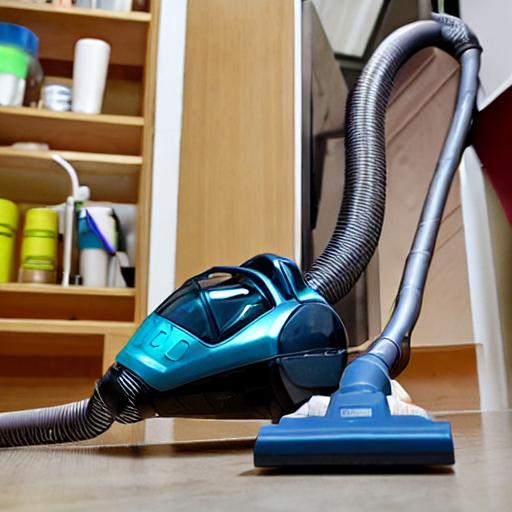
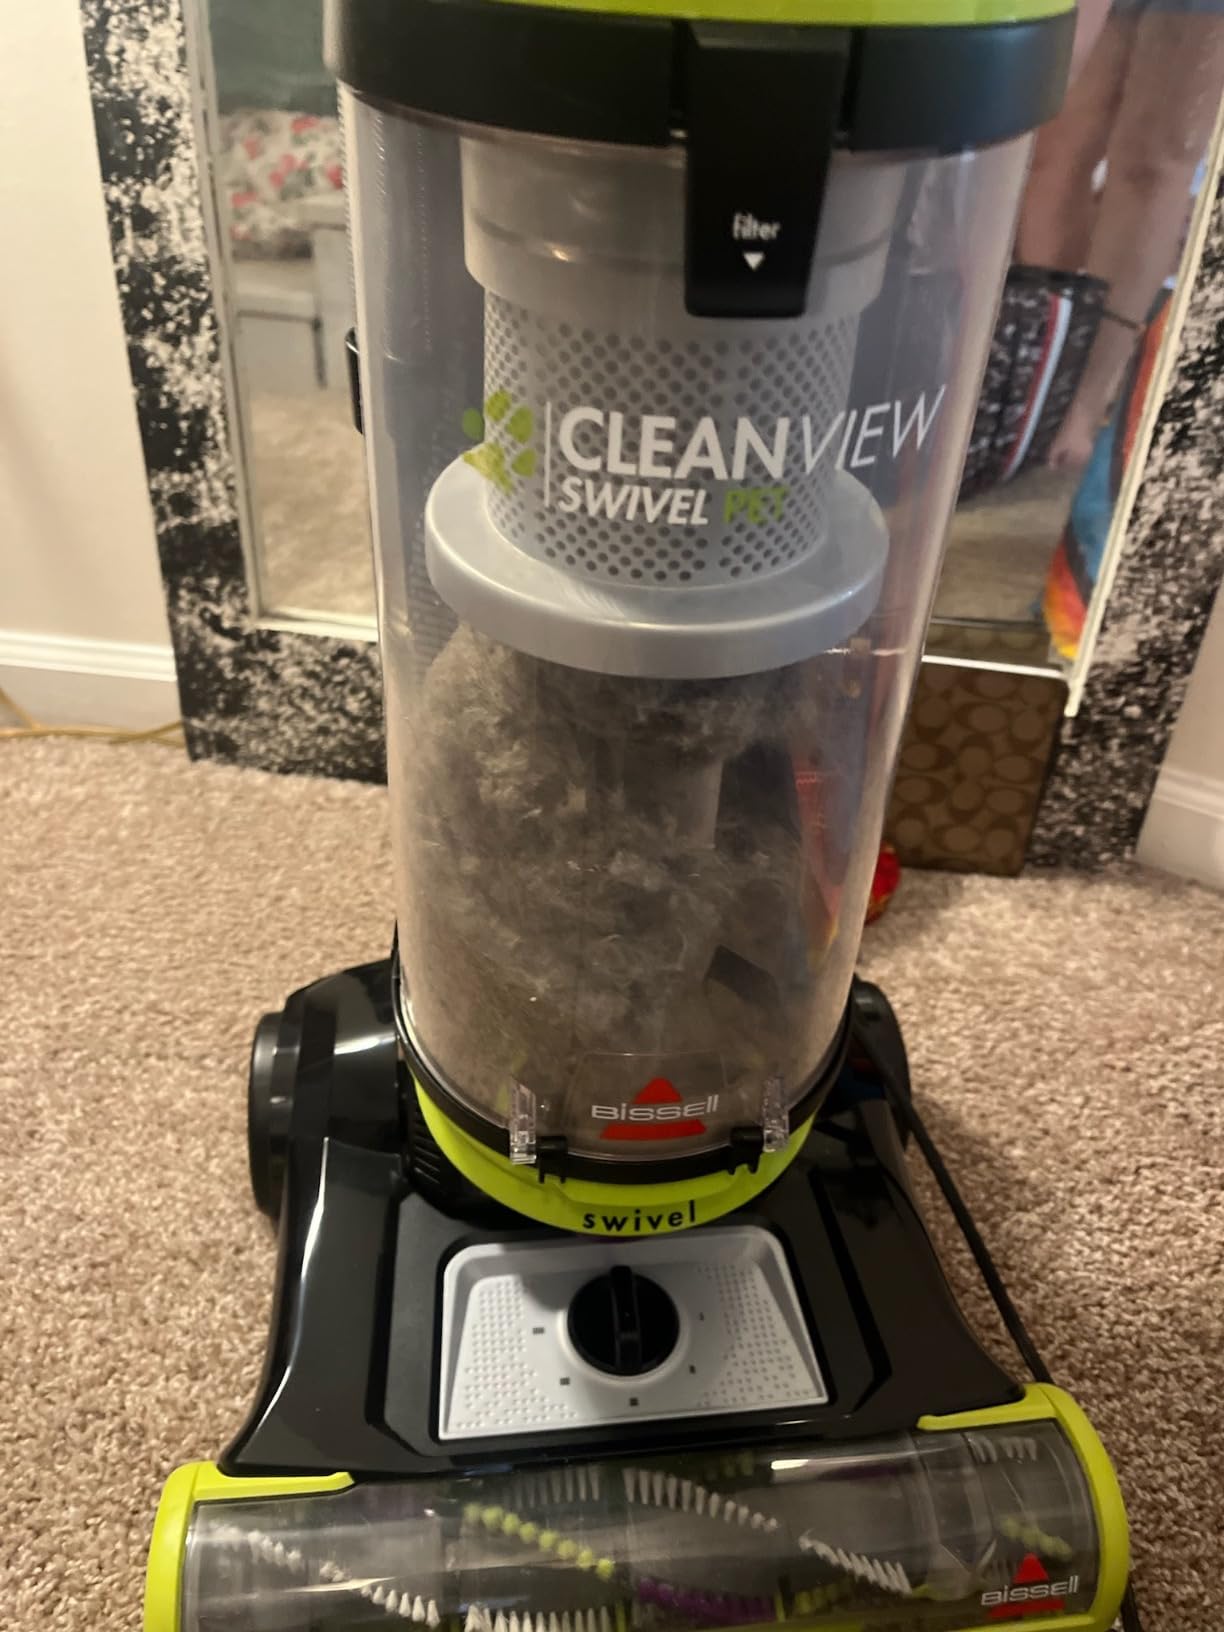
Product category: items_vacuum
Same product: no